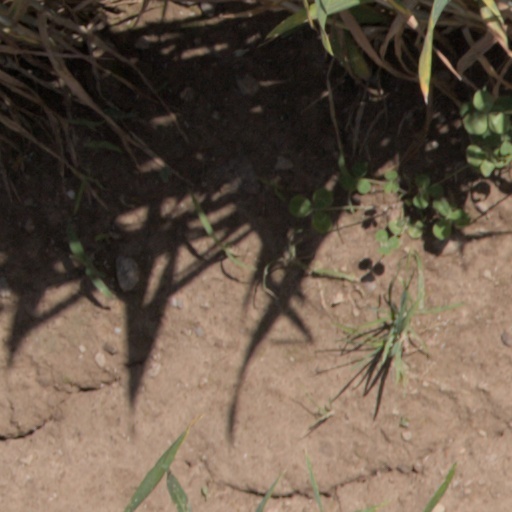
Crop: wheat